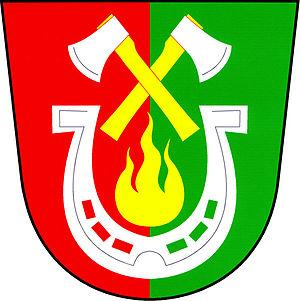
Ždírec est une commune du district de Česká Lípa, dans la région de Liberec, en République tchèque. Sa population s'élevait à 123 habitants en 2018.